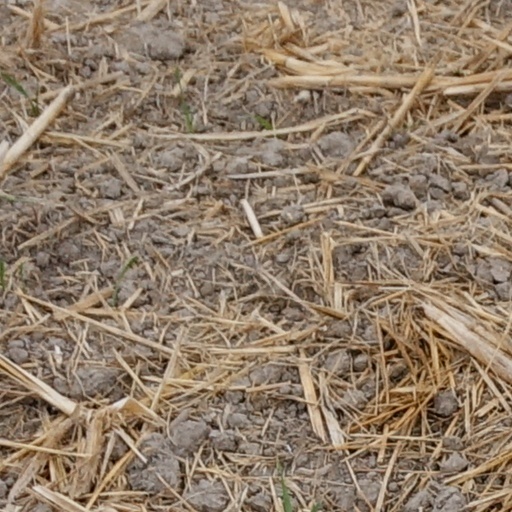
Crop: wheat